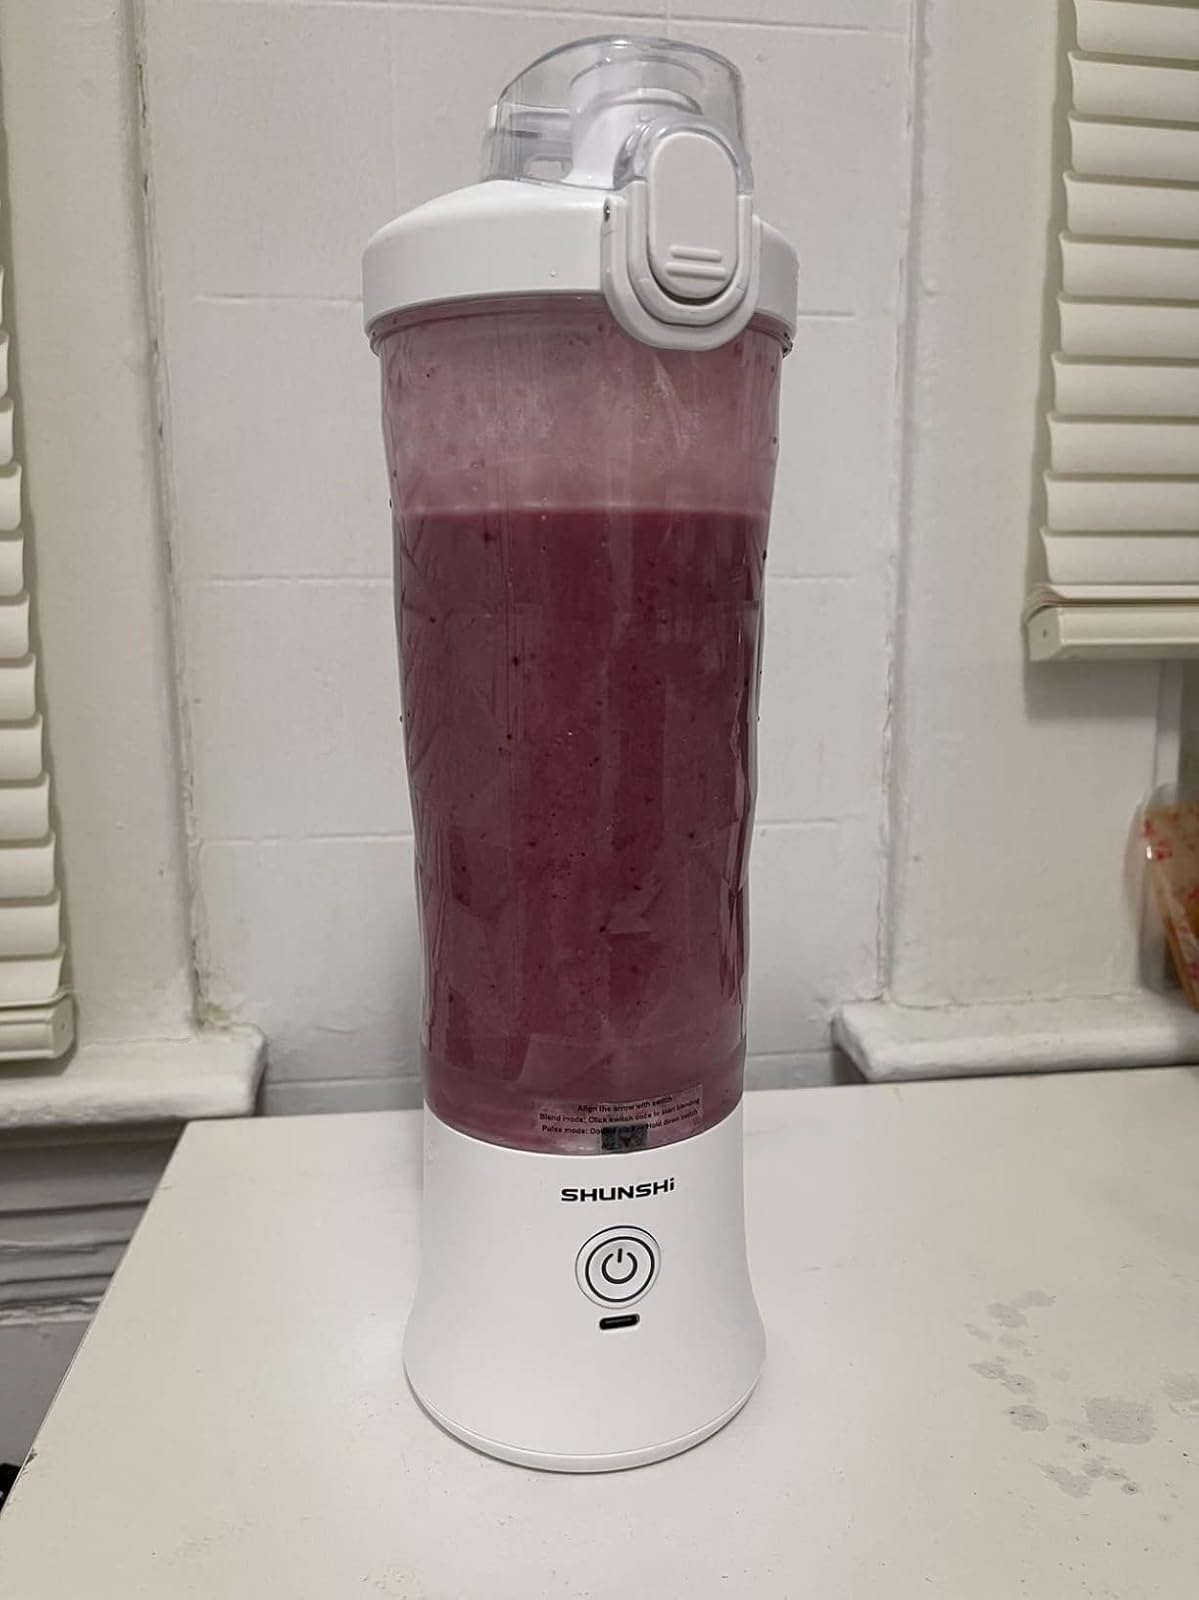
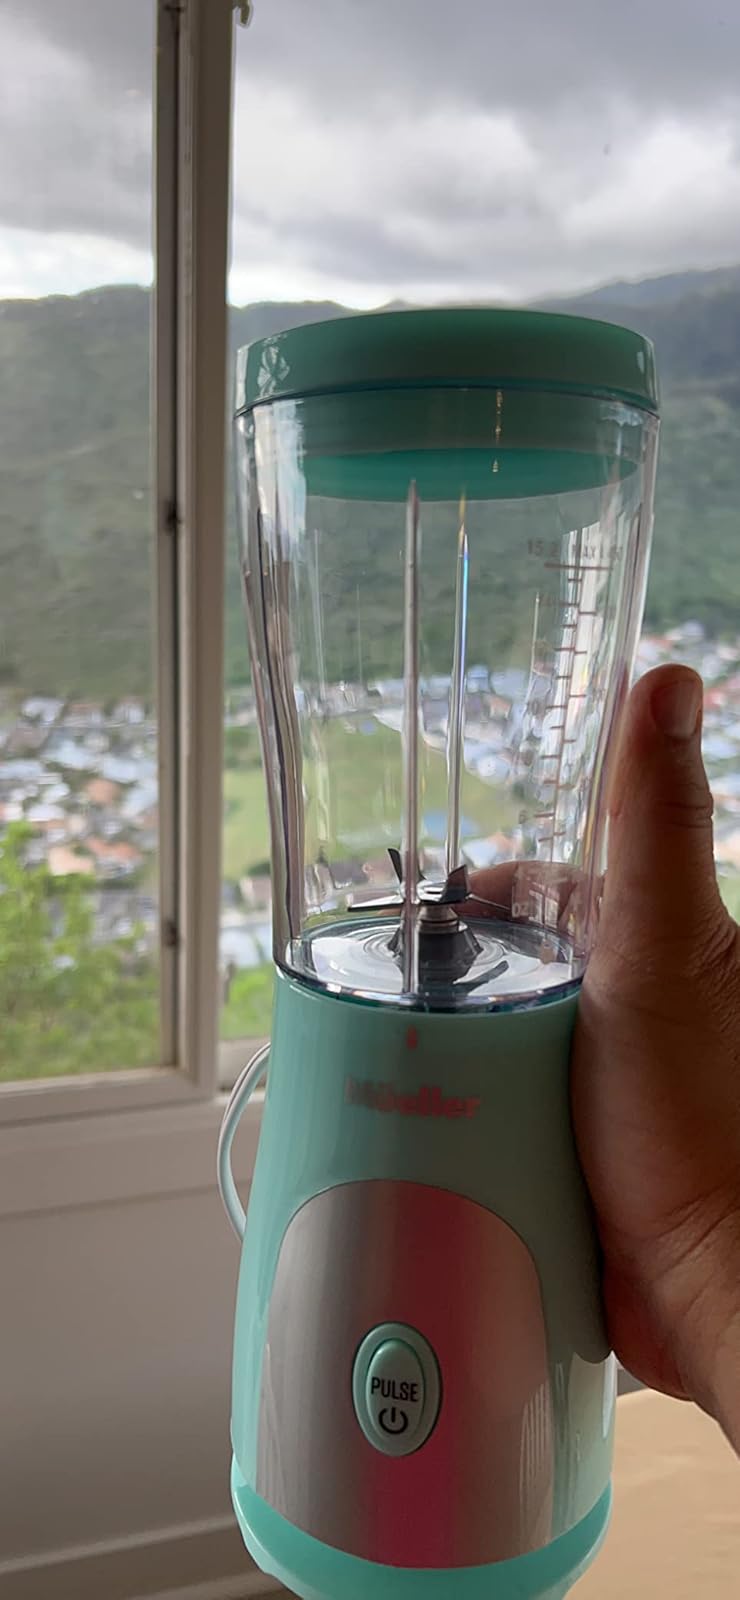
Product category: items_blender
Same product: no